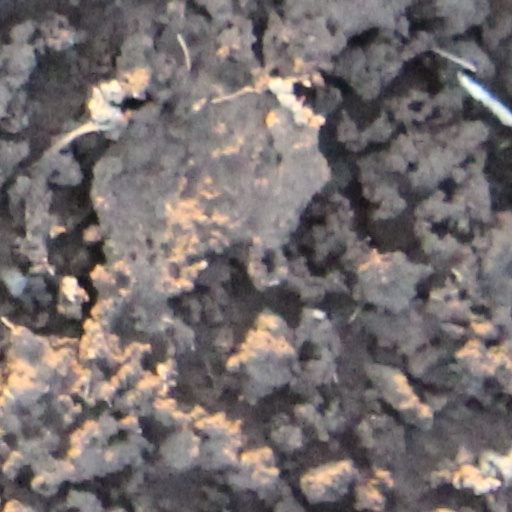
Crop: wheat